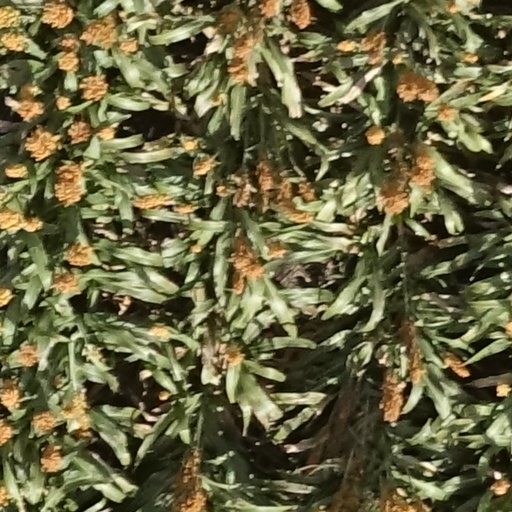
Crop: sorghum